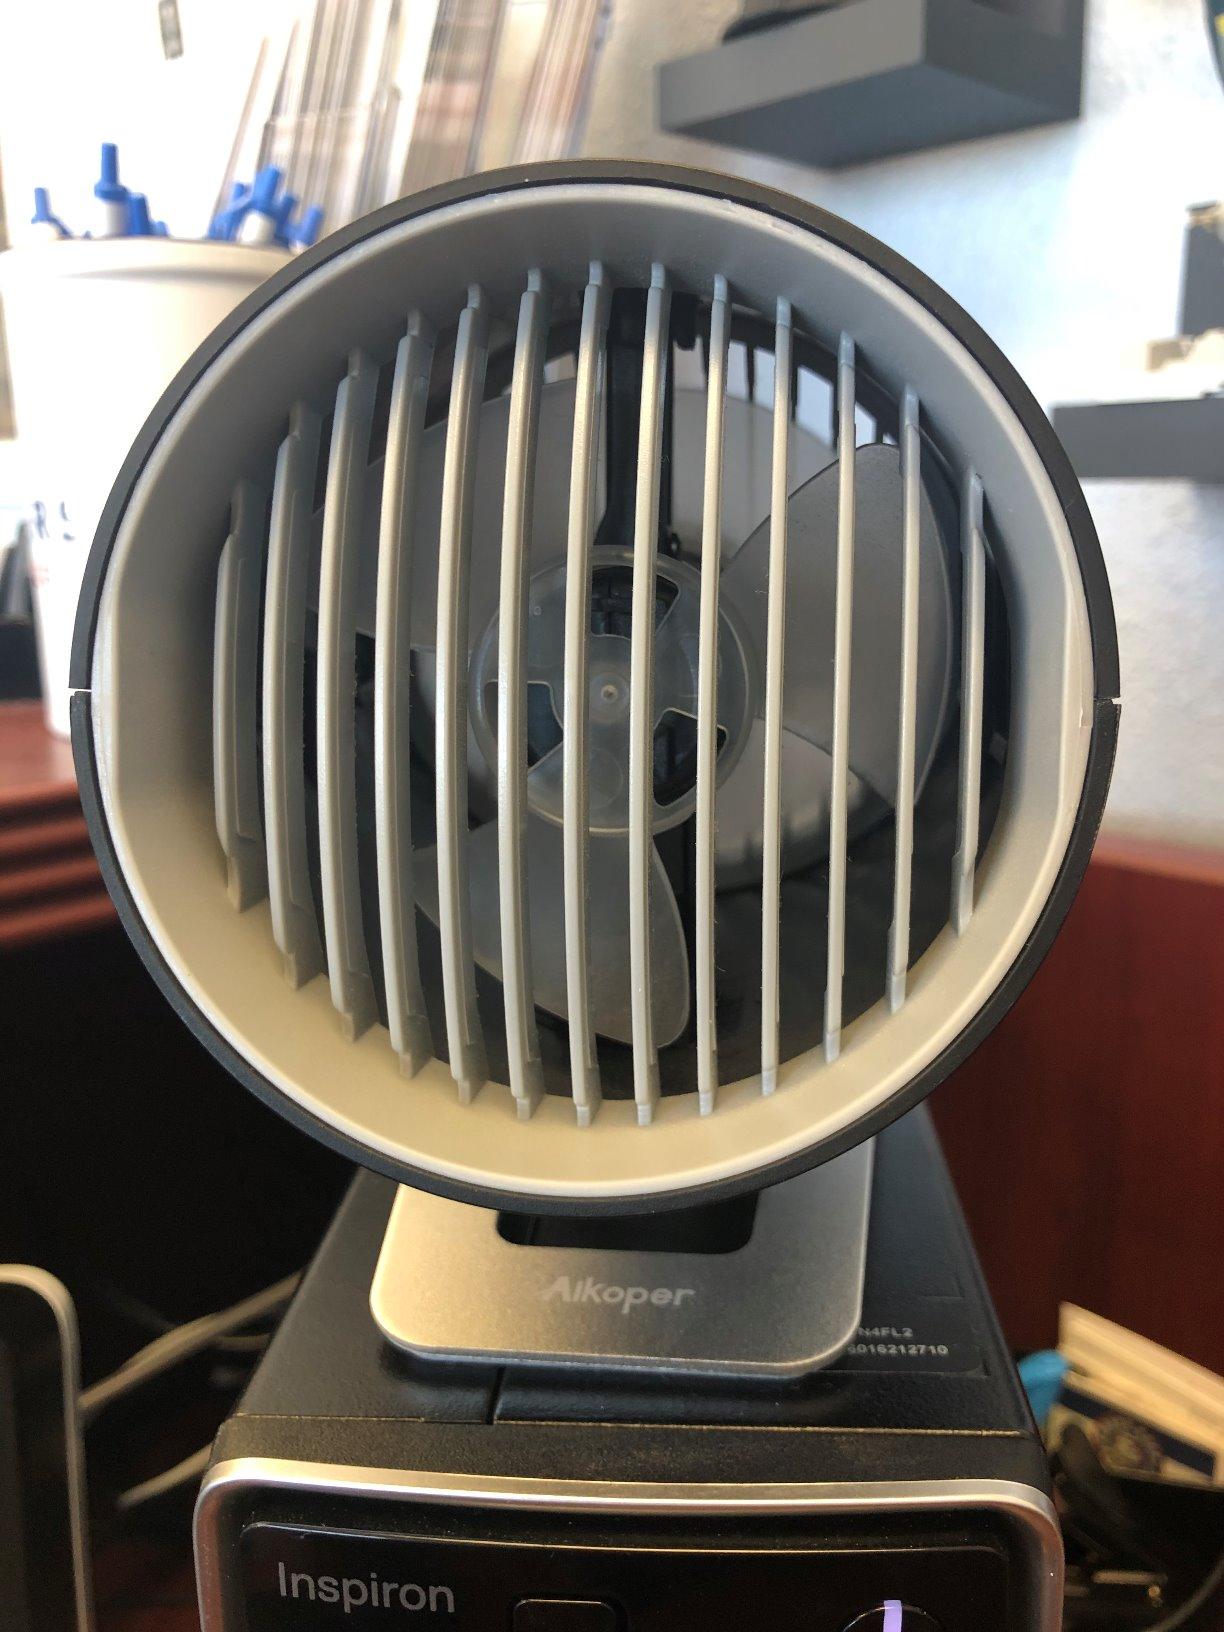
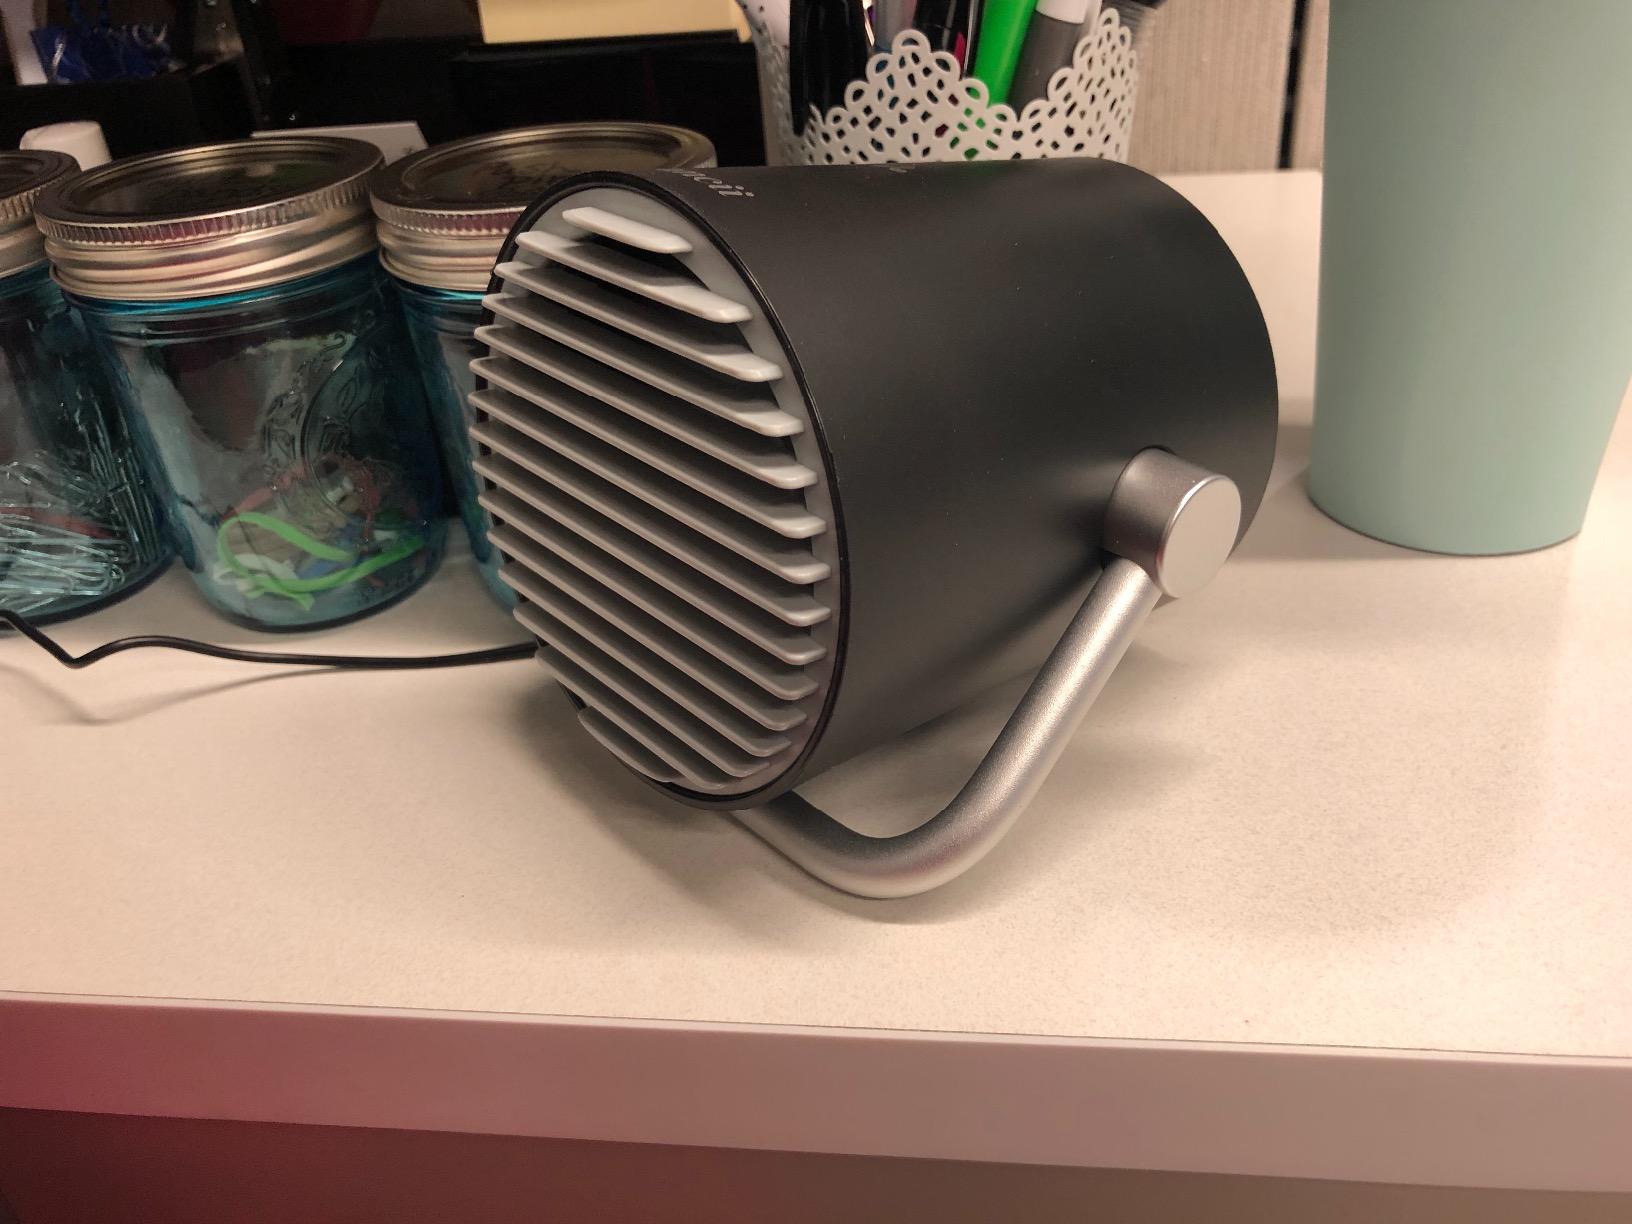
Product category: fan
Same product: no